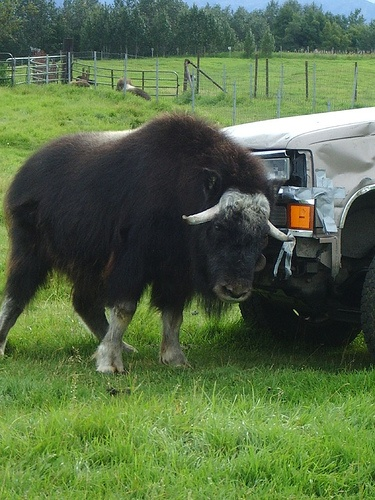
A large horned bull standing in front of a parked truck.
A large buffalo is rubbing up against the car
a big animal that is next to a truck
There is a buffalo next to a vehicle on the grass.
a bison that looks like it rammed this truck